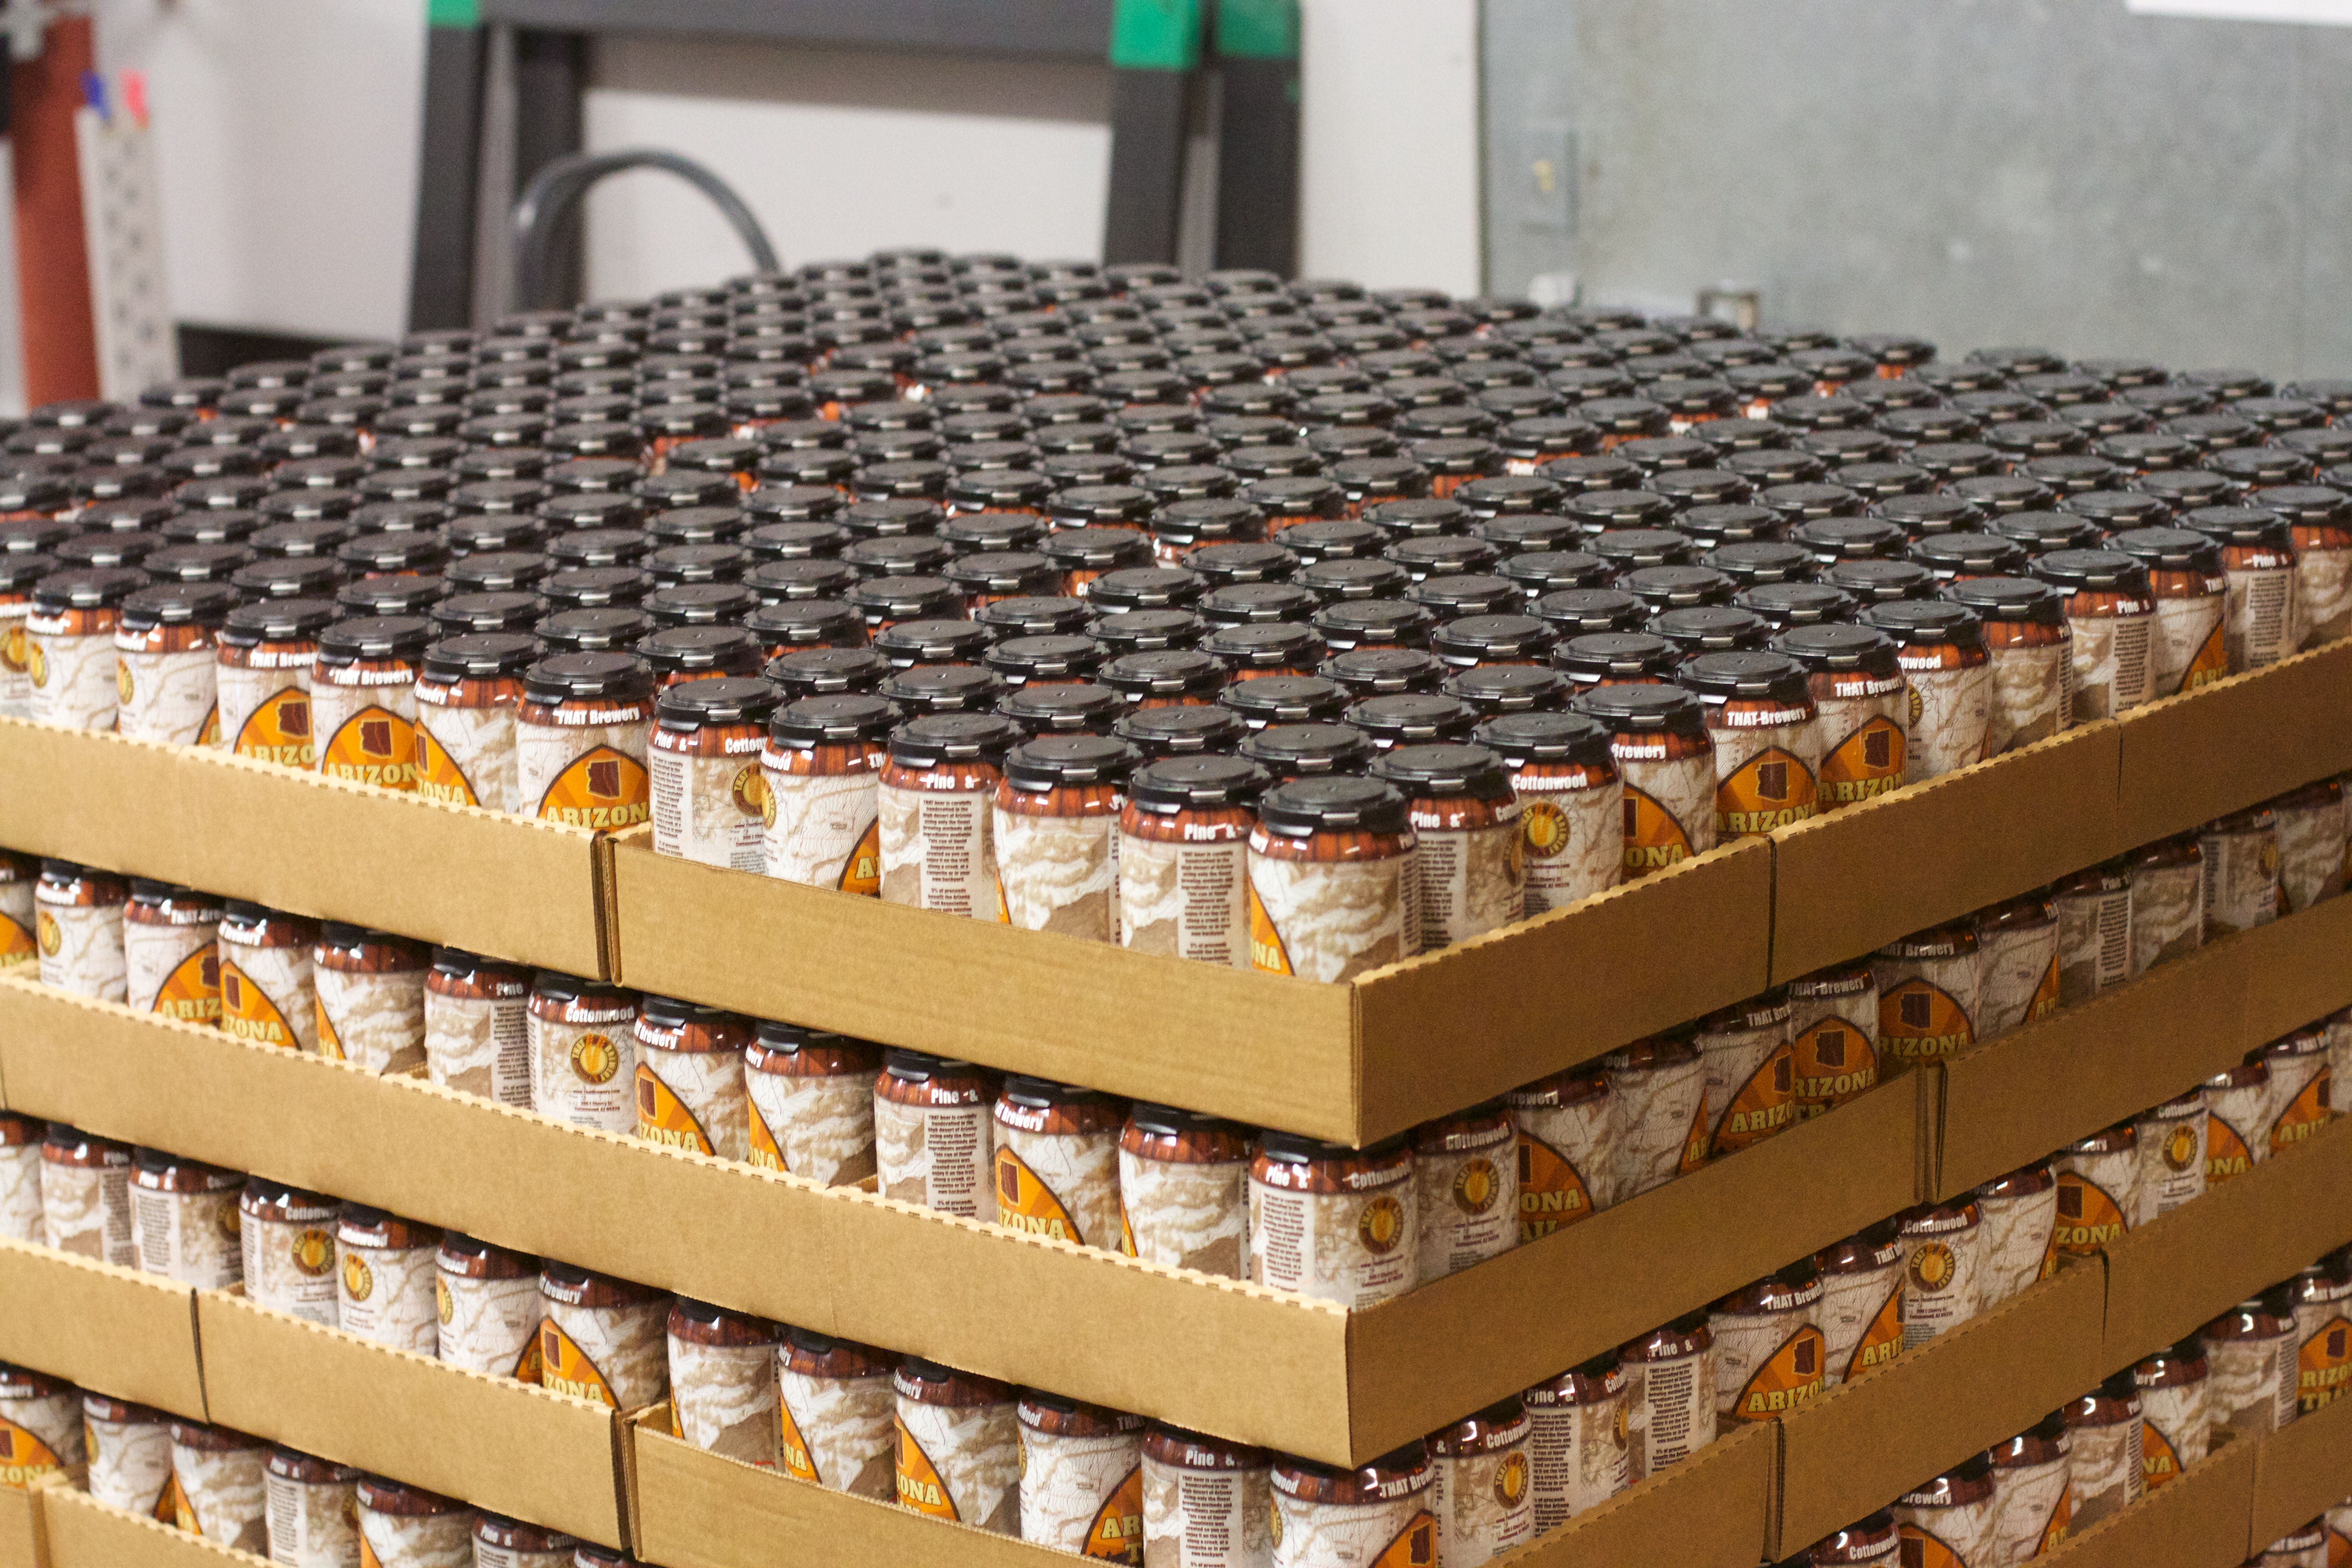
wood, furniture, brick, material, beer, that, inventory